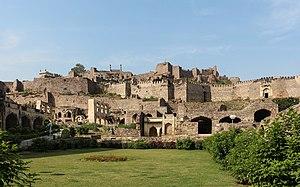
Fort de Golconde, Inde
Golkonda ou Golconde est une ville en ruines, ancienne capitale du royaume de Golkonda, située dans l'État indien du Télangana.
Hyderabad parfois appelée Hyderabad de l'Inde ou Haïdarabad est la capitale et la plus grande ville de l'État indien du Telangana, créé le 2 juin 2014 à partir de l'Andhra Pradesh. Elle reste capitale commune des deux États jusqu'en 2024.